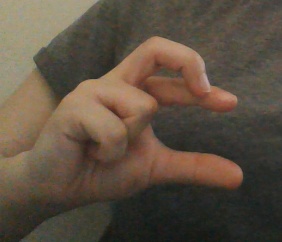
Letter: thal